The Anarchy: The Relentless Rise of the East India Company

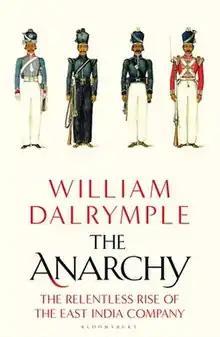
First edition cover, UK

The Anarchy: The Relentless Rise of the East India Company is a 2019 history book by William Dalrymple. It recounts the rise of the East India Company in the second half of the 18th century, against the backdrop of a crumbling Mughal Empire and the rise of regional powers.